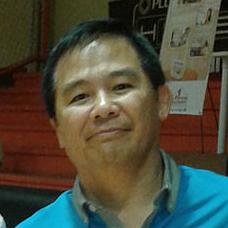
Age: 50